Gustaf de Laval

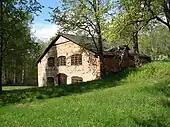
de Laval's forge in Kloster

Gustaf de Laval was born at Orsa in Dalarna in the Swedish de Laval Huguenot family (immigrated 1622 - Claude de Laval, soldier - knighted de Laval 1647). He enrolled at the Institute of Technology in Stockholm (later the Royal Institute of Technology, KTH) in 1863, receiving a degree in mechanical engineering in 1866, after which he matriculated at Uppsala University in 1867.